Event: Nepal Earthquake
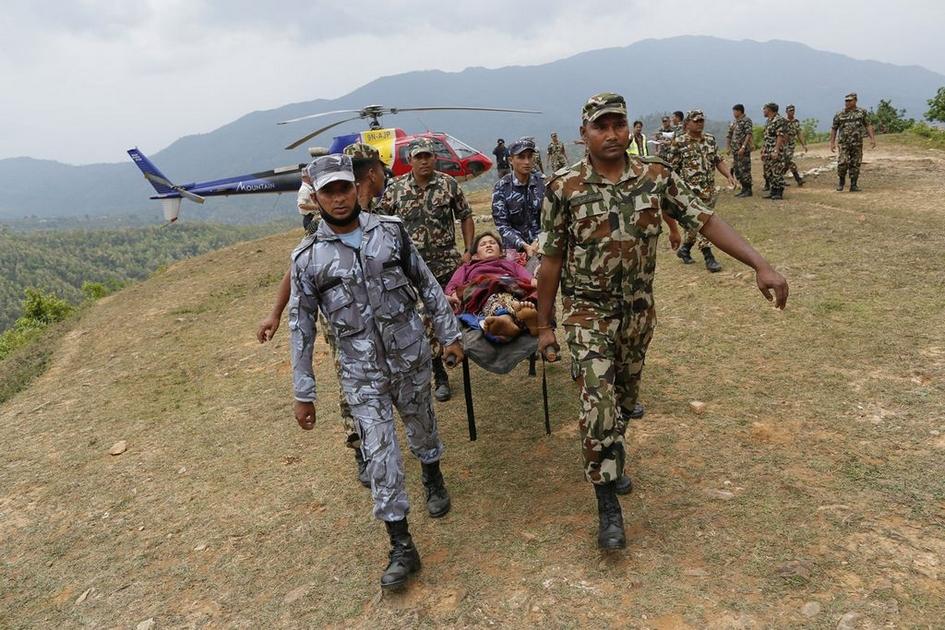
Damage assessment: damage